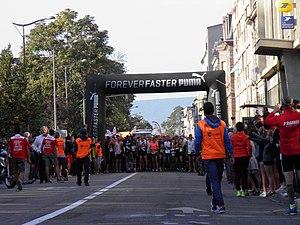
Sur la ligne de départ du marathon de Colmar (Haut-Rhin, France).